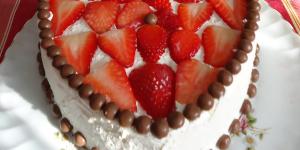
tarta de fresas para san valentin